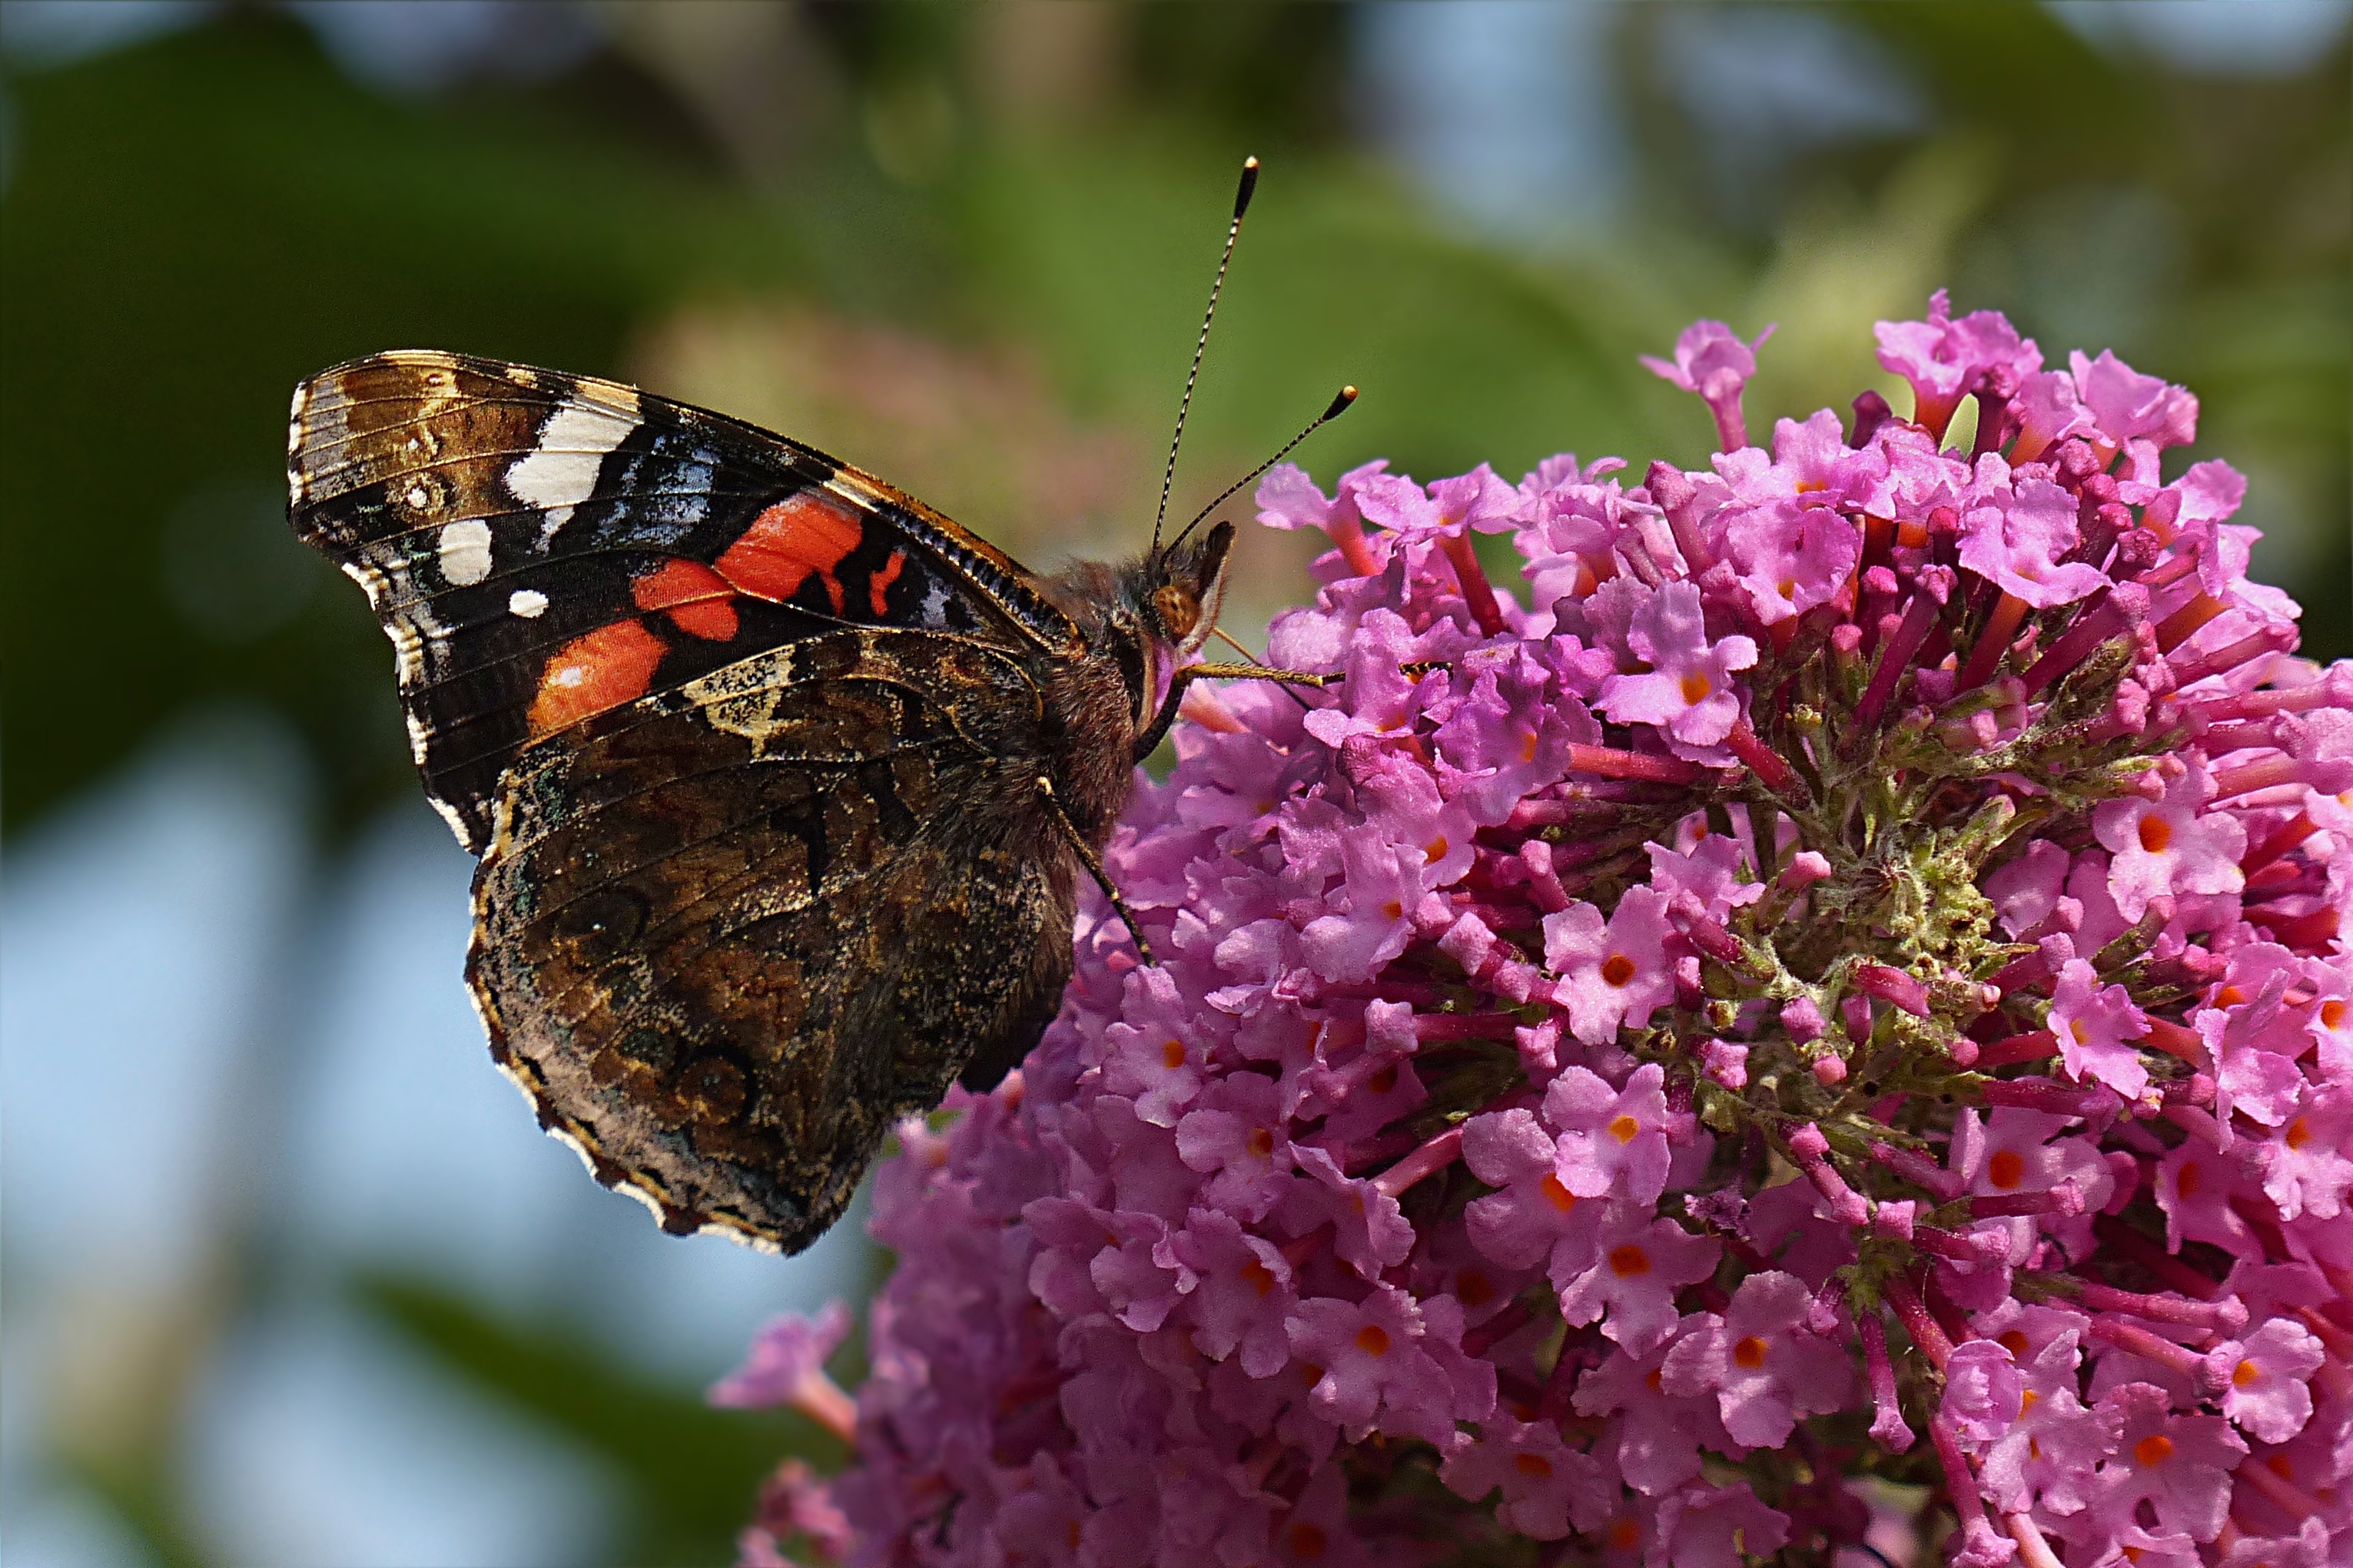
nature, plant, flower, animal, wildlife, insect, botany, butterfly, garden, flora, fauna, invertebrate, close up, nectar, macro photography, arthropod, buddleja davidii, pollinator, moths and butterflies